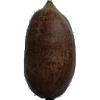
Label: nut_pecan